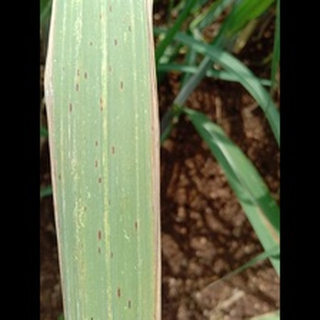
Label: sugarcane_rust